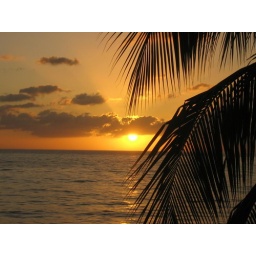
another sunset from our place on the water in Rincon, Puerto Rico west coast